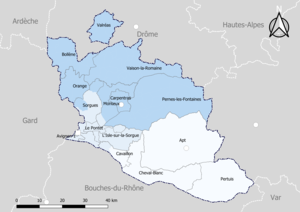
Carte du découpage cantonal du département de Vaucluse, avec en surimpression les arrondissements (en nuances de bleu) - Carte arrêtée au 1er janvier 2019.
Jusqu'en 2015, le département de Vaucluse comptait 24 cantons. Après le redécoupage cantonal de 2014, le Vaucluse ne compte plus que 17 cantons.